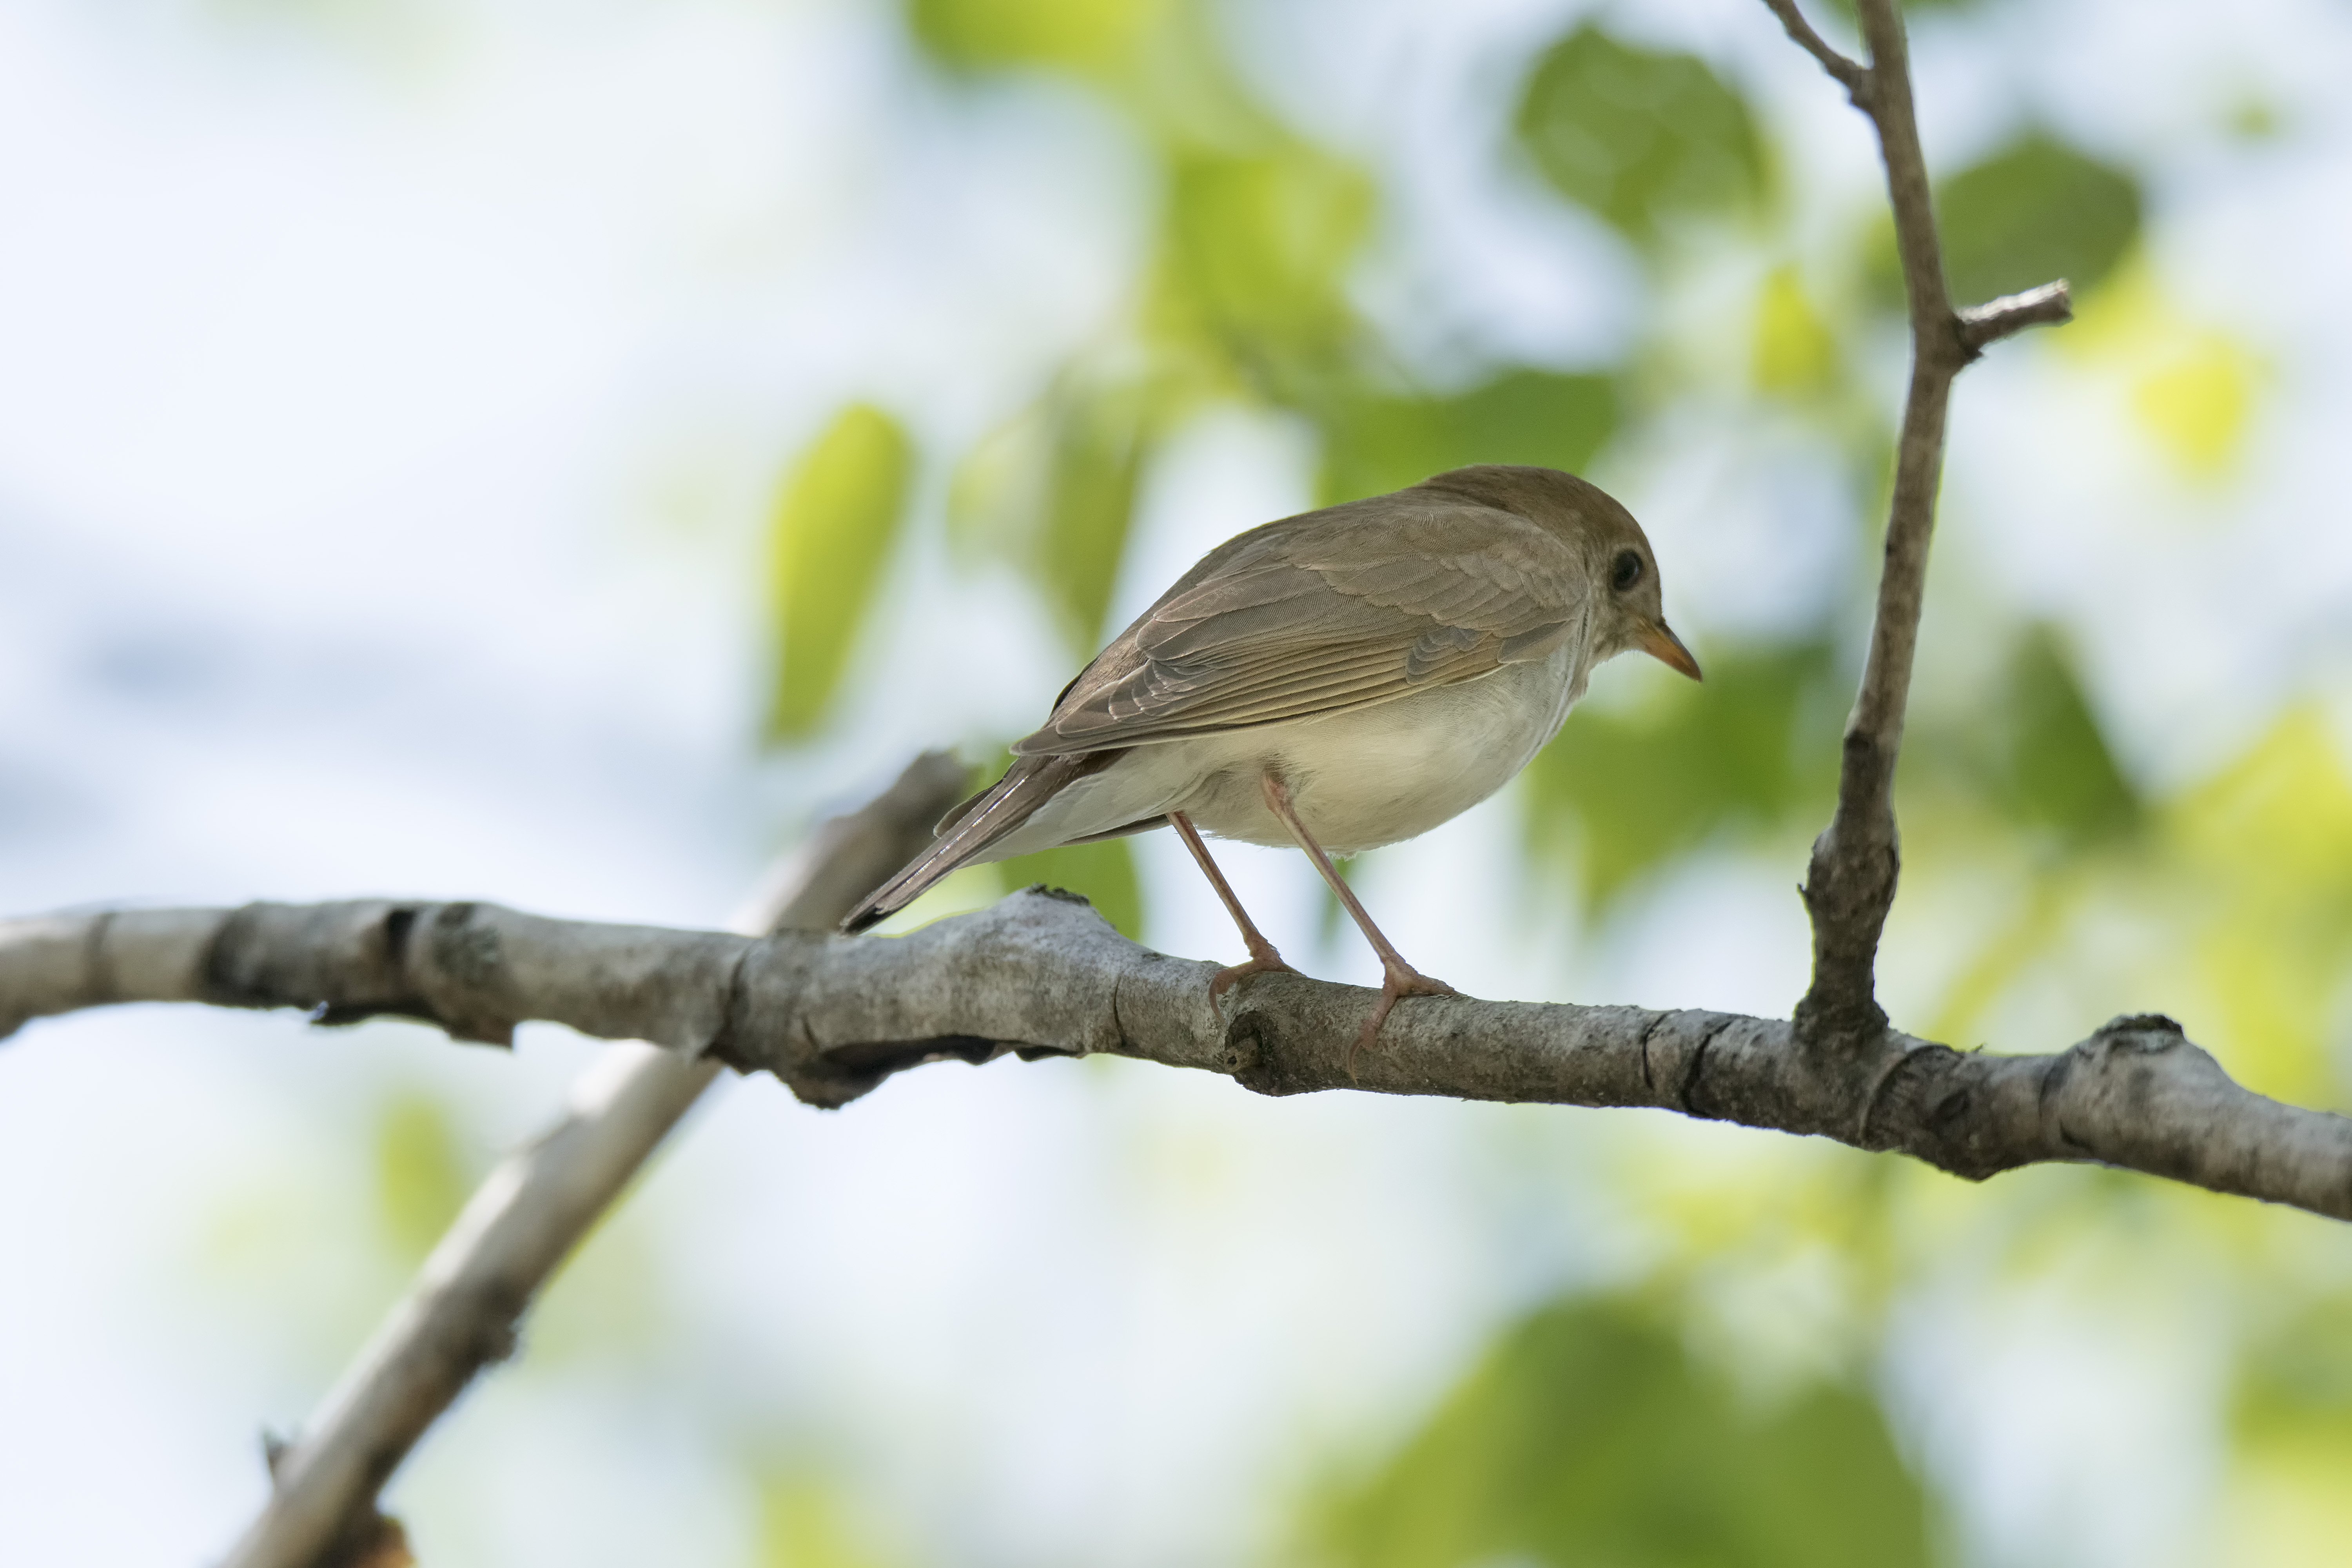
nature, branch, bird, wildlife, beak, fauna, fauve, canada, vertebrate, sparrow, quebec, finch, sherbrooke, oiseau, grive, veery, old world flycatcher, perching bird, emberizidae, nightingale